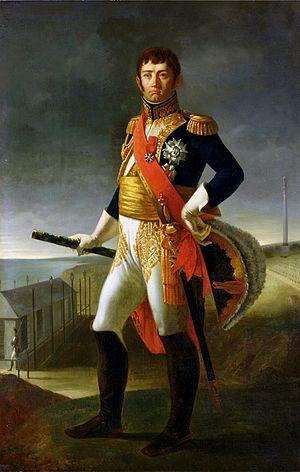
Homme, en pied, de face, Ordre de la Légion d'honneur, Ordre de la Couronne de fer, maréchal, duc de Dalmatie)
Le titre de maréchal d’Empire est une dignité du Premier Empire, créée en 1804 par l'empereur Napoléon Iᵉʳ. Elle est décernée pour la première fois lors de la grande promotion de 1804 qui récompense dix-huit généraux de division méritants. Par la suite, ce titre ne sera plus décerné que ponctuellement au cours de l'Empire, le dernier à obtenir son bâton étant le maréchal Emmanuel de Grouchy en 1815.
La bataille de Gebora est une affrontement mineur de la guerre d'indépendance espagnole, opposant les armées espagnoles et françaises. Elle se déroula le 19 février 1811 près de Badajoz, en Espagne, et vit l'armée espagnole d'Estrémadure mise en déroute par une force française en infériorité numérique.
La guerre d'indépendance espagnole opposa l'Espagne, le Portugal et le Royaume-Uni à la France du Premier Empire entre 1808 et 1814, dans le contexte des guerres napoléoniennes.
La révolte des canuts désigne plusieurs soulèvements ouvriers ayant lieu à Lyon, en France, en 1831 puis 1834 et 1848. Il s'agit de l'une des grandes insurrections sociales du début de l’ère de la grande industrie.
La bataille d'Usagre se déroule le 25 mai 1811 à Usagre, en Espagne, et oppose la cavalerie française du général de Latour-Maubourg à la cavalerie anglo-hispano-portugaise du major-général William Lumley. L'affrontement se termine par une victoire des Alliés.
Louis-Henri de Rudder, né le 17 octobre 1807 à Paris, et mort dans la même ville le 11 août 1881, est un peintre et lithographe français.
La bataille d'Albuera se déroula le 16 mai 1811, pendant la guerre d'Espagne, et oppose l'armée anglo-hispano-portugaise du général William Carr Beresford à l'armée française du maréchal Soult à Albuera, à environ 20 kilomètres au sud de Badajoz, en Espagne. Bien que meurtrière, elle se solda par un statu quo stratégique et tactique pour les deux camps.
Jean-Baptiste Geneviève Marcellin Bory de Saint-Vincent est un naturaliste, officier et homme politique français né le 6 juillet 1778 à Agen et mort le 22 décembre 1846 à Paris. Biologiste et géographe, il s'est notamment intéressé à la volcanologie, à la botanique et à la systématique.
Les fortifications de la Rhune à l’époque contemporaine sont des ouvrages militaires, situés sur la montagne de la Rhune, à proximité immédiate et à l'ouest de la frontière entre l'Espagne et la France. Ils ont été construits pour certains d’entre eux lors de la campagne de 1793 - 1794 et réutilisés par la suite pour contenir l'avancée des troupes de la coalition anglo-hispano-portugaise du futur duc de Wellington. Plus de vingt redoutes se répartissent sur le territoire des communes d'Ascain, de Sare et d'Urrugne et partiellement sur ceux de Saint-Pée-sur-Nivelle et de Biriatou.
Le Tarn est un département français de la région Occitanie, traversé par la rivière Tarn qui lui a donné son nom. L'Insee et la Poste lui attribuent le code 81. Les habitants sont nommés les Tarnais et Tarnaises. La préfecture est Albi, et l'unique sous-préfecture est Castres. Le département fait partie de l'académie de Toulouse sur le plan scolaire et dépend de la cour d'appel de Toulouse sur le plan judiciaire.
Le gouvernement de Gand est le gouvernement en exil de Louis XVIII lors des Cent-Jours. Alors que Napoléon Iᵉʳ rassemble des forces et monte vers Paris, le souverain prend des décisions maladroites. Il se prive ainsi de soutien national et international, s'estimant capable de rétablir la situation. En appelant à la défense de la charte, en refusant l'intervention d'armées étrangères, en demandant fidélité à sa propre armée largement acquise au souvenir napoléonien, Louis XVIII se trouve finalement dans l'impasse. Le roi quitte Paris le 19 mars 1815 et franchit les frontières françaises le 23 mars 1815 pour s'installer à Gand.
L'histoire du Portugal du règne de Marie Iʳᵉ de Portugal à partir de 1777 jusqu'à 1834 couvre une période complexe durant laquelle plusieurs événements politiques et militaires ont conduit à la fin du régime absolutiste et à l'avènement d'une monarchie constitutionnelle.